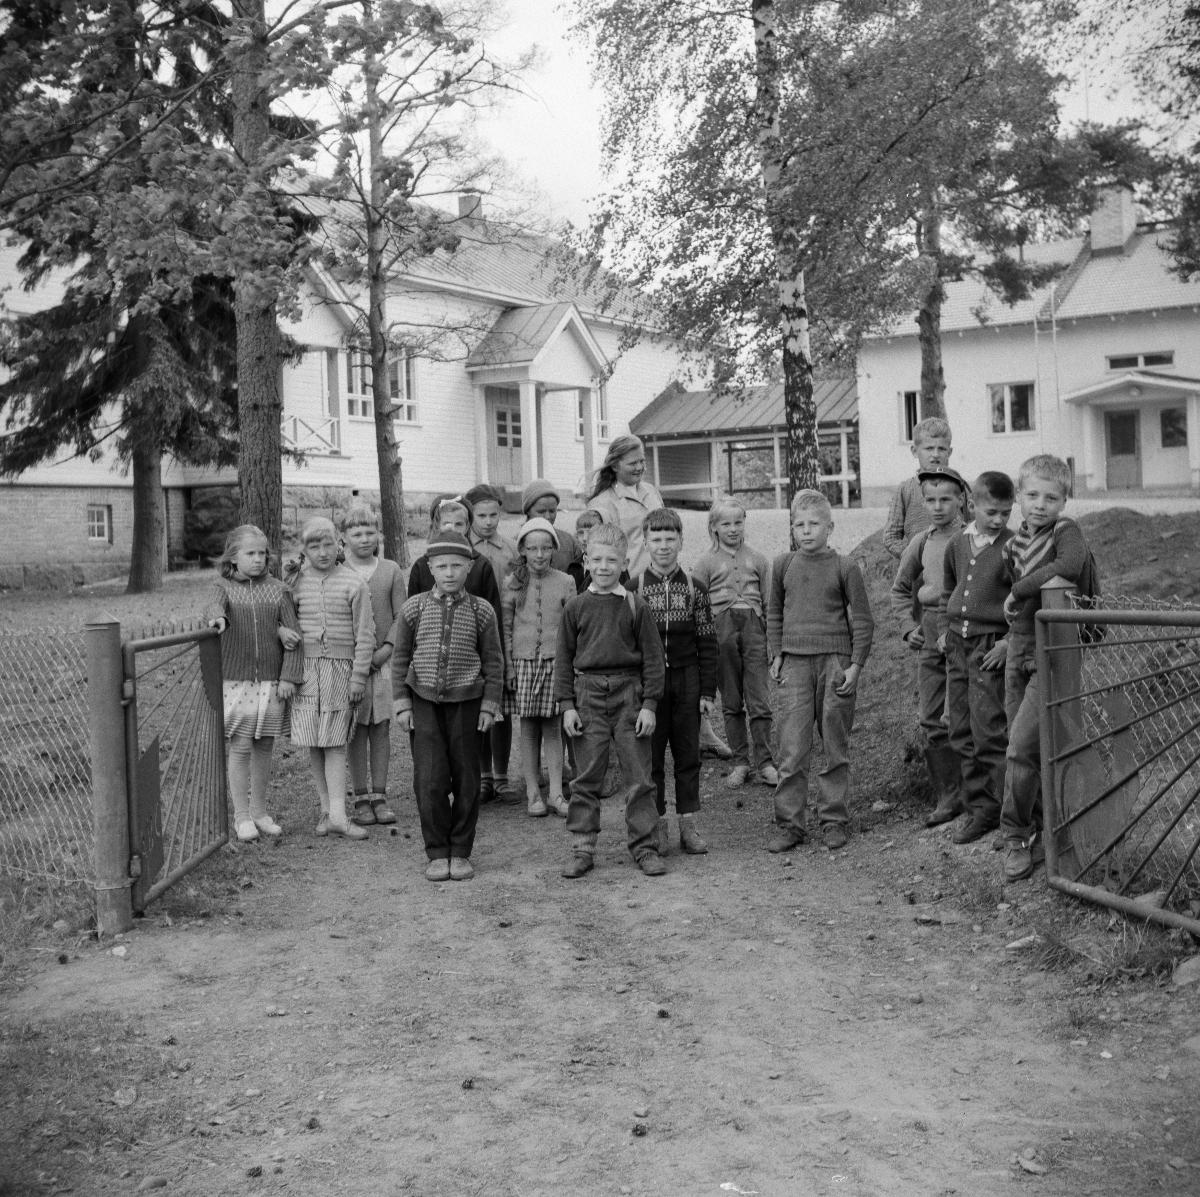
Reportaasi 29.5.1959: Ritvalan helkaperinne elää vuodesta vuoteen
sisällön kuvaus: Ritvalan kansakoulu aloitti toimintansa vuonna 1903, kertoi johtajaopettaja Inmar Salminen. Oppilaita nyt päättyvänä lukuvuonna oli 56.
Kuvaaja: Sauri, Eero, kuvaaja
Vuosi: 1900
Paikka: Suomi, Pirkanmaa, Valkeakoski, Sääksmäki, Ritvala
Aiheet: Ritvalan kylä; kylät; luokkakuvat; kansakoulu; ryhmäkuva; kokokuva; koululaiset; oppilaat; opettajat; villages; primary school (folk school); pupils; school children; teachers; byar; folkskolan; skolelever; elever; lärare